Yeti: Giant of the 20th Century

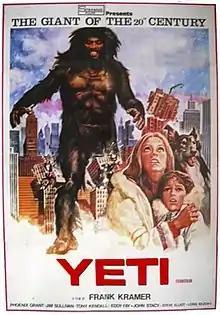
American film poster

Yeti: Giant of the 20th Century is a 1977 Italian-Canadian giant monster film directed by Gianfranco Parolini (as Frank Kramer), starring Antonella Interlenghi, Jim Sullivan and Tony Kendall. In it, an industrialist's orphaned grandchildren and their collie befriend an awakened Yeti.